List of presidents of Shimer College

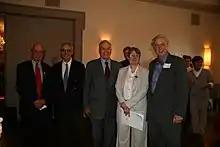
Former president Ed Noonan, former interim president David Shiner, former president Don Moon, current president Susan Henking, and former president William Craig Rice.

This is a list of presidents of Shimer College, from 1853 to the position's abolition in 2017.